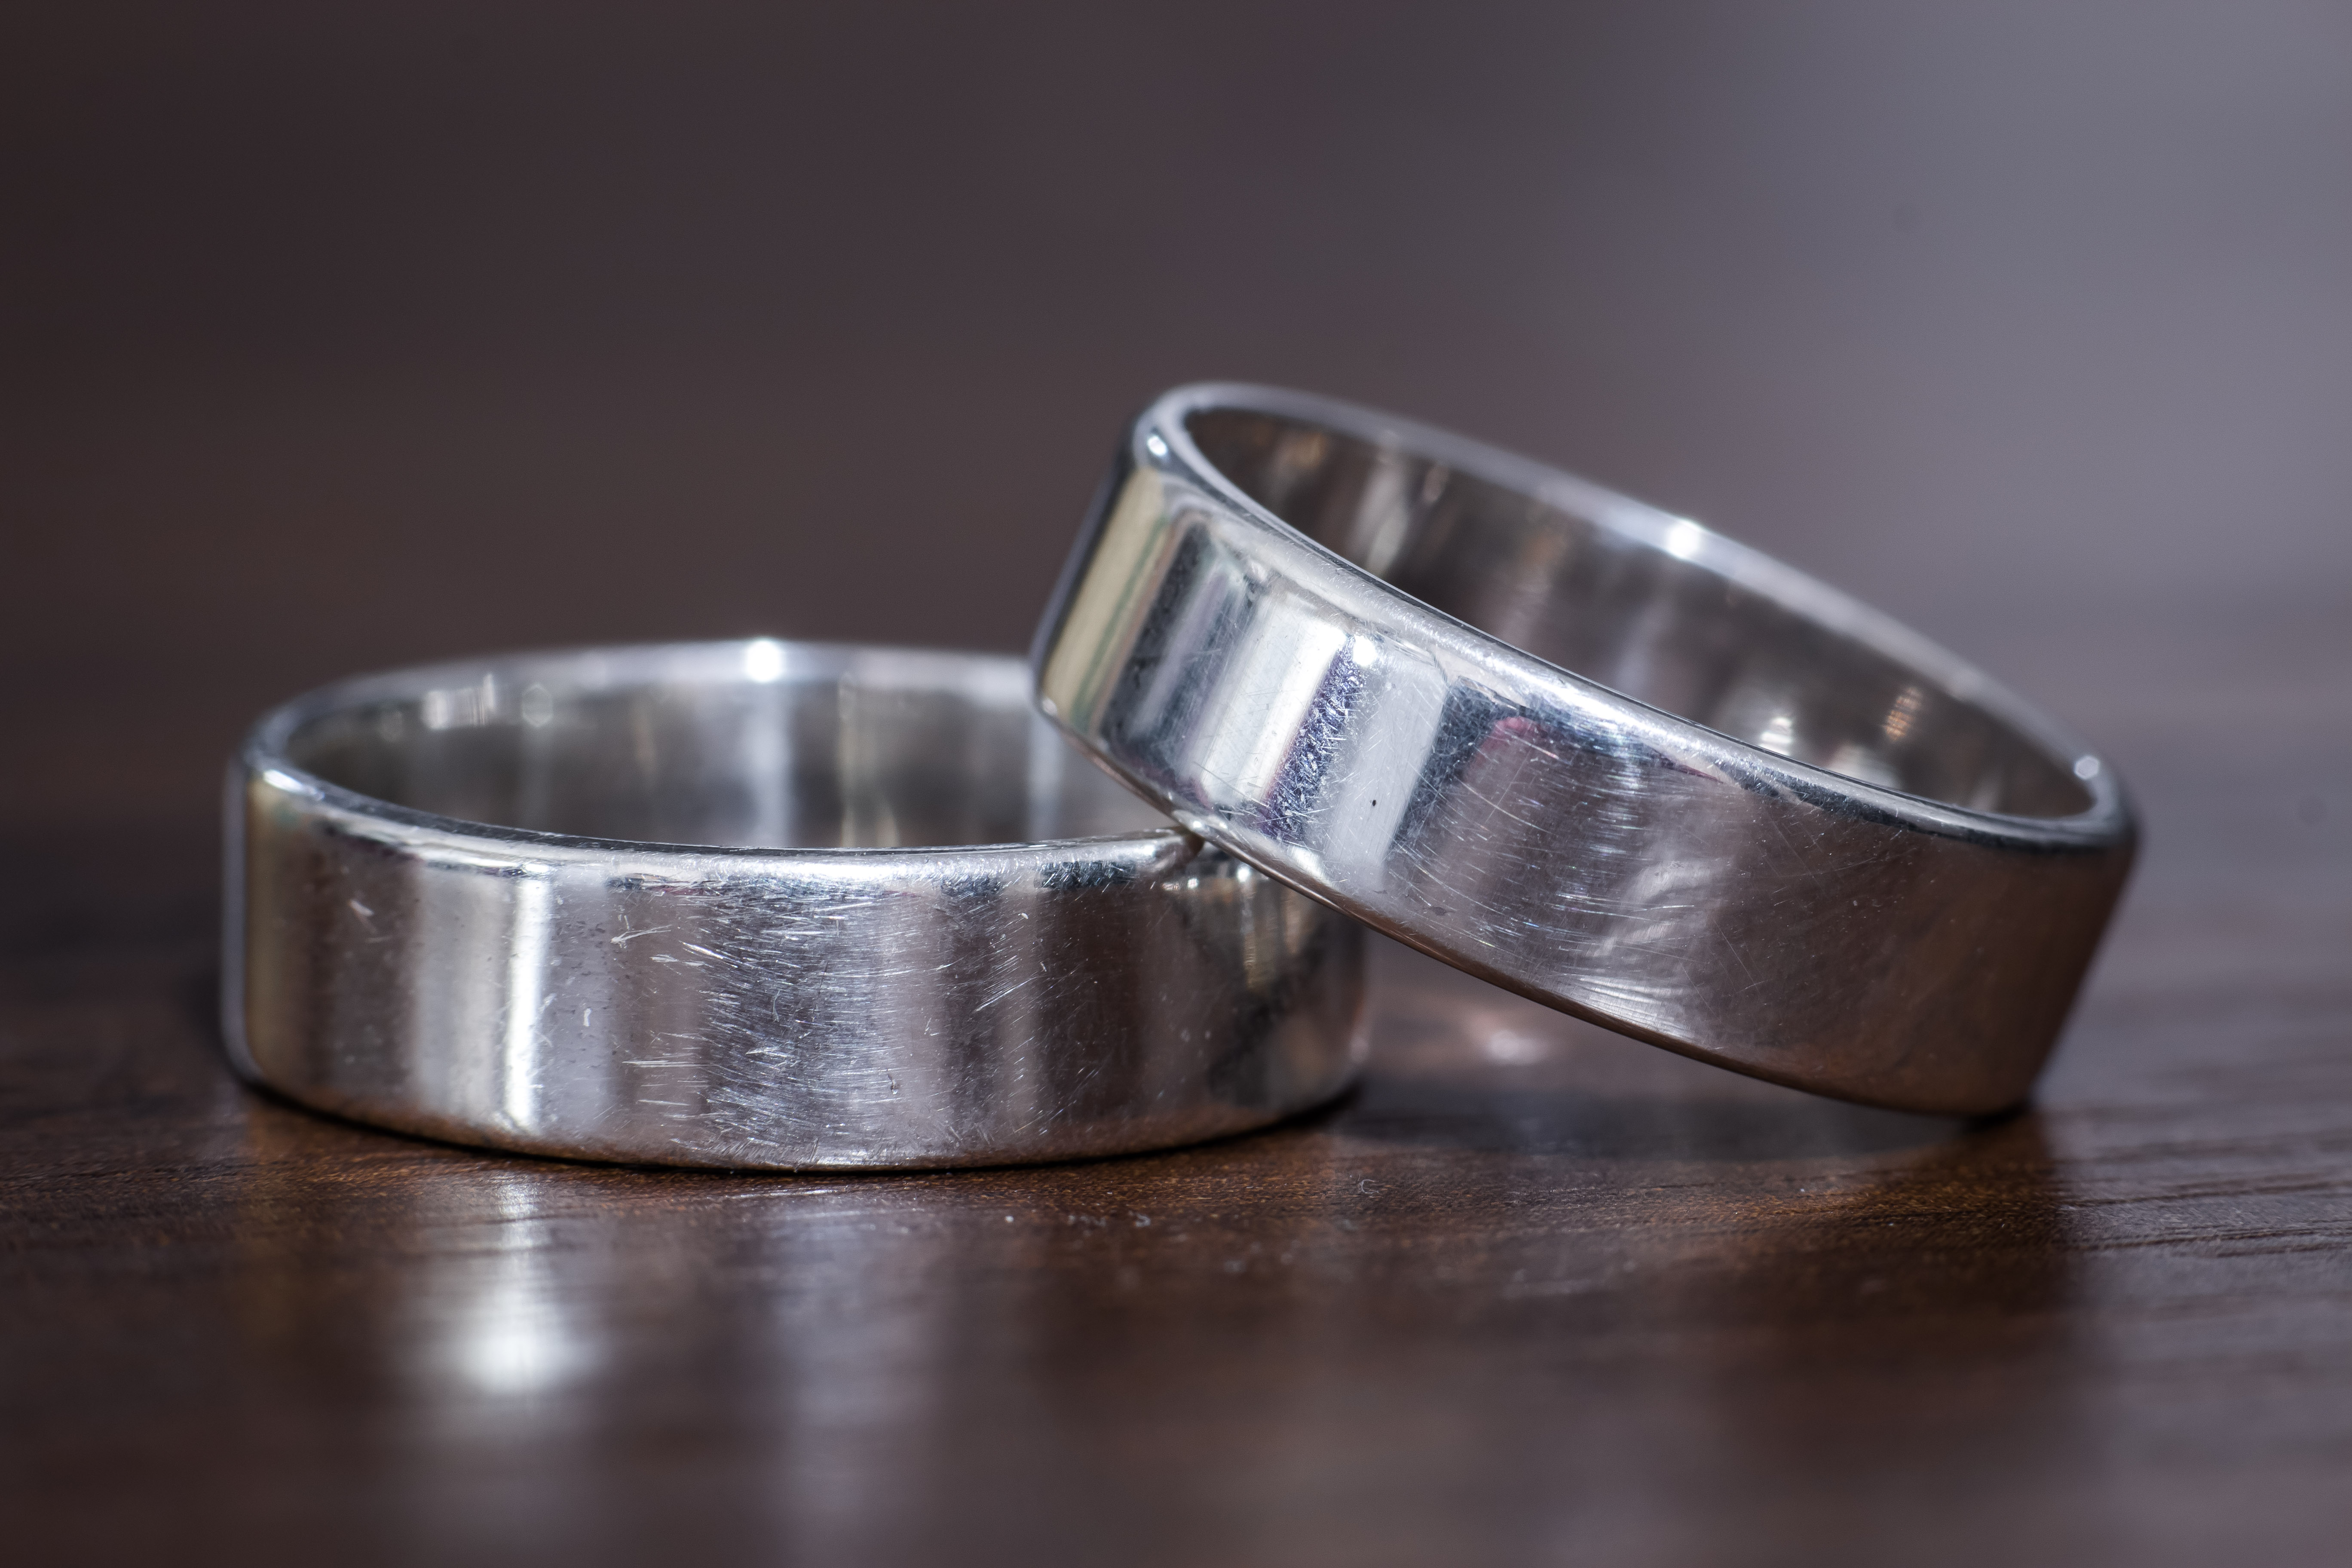
rings, ring, metal, fashion accessory, jewellery, wedding ring, silver, platinum, wedding ceremony supply, titanium, Titanium ring, tin, engagement ring